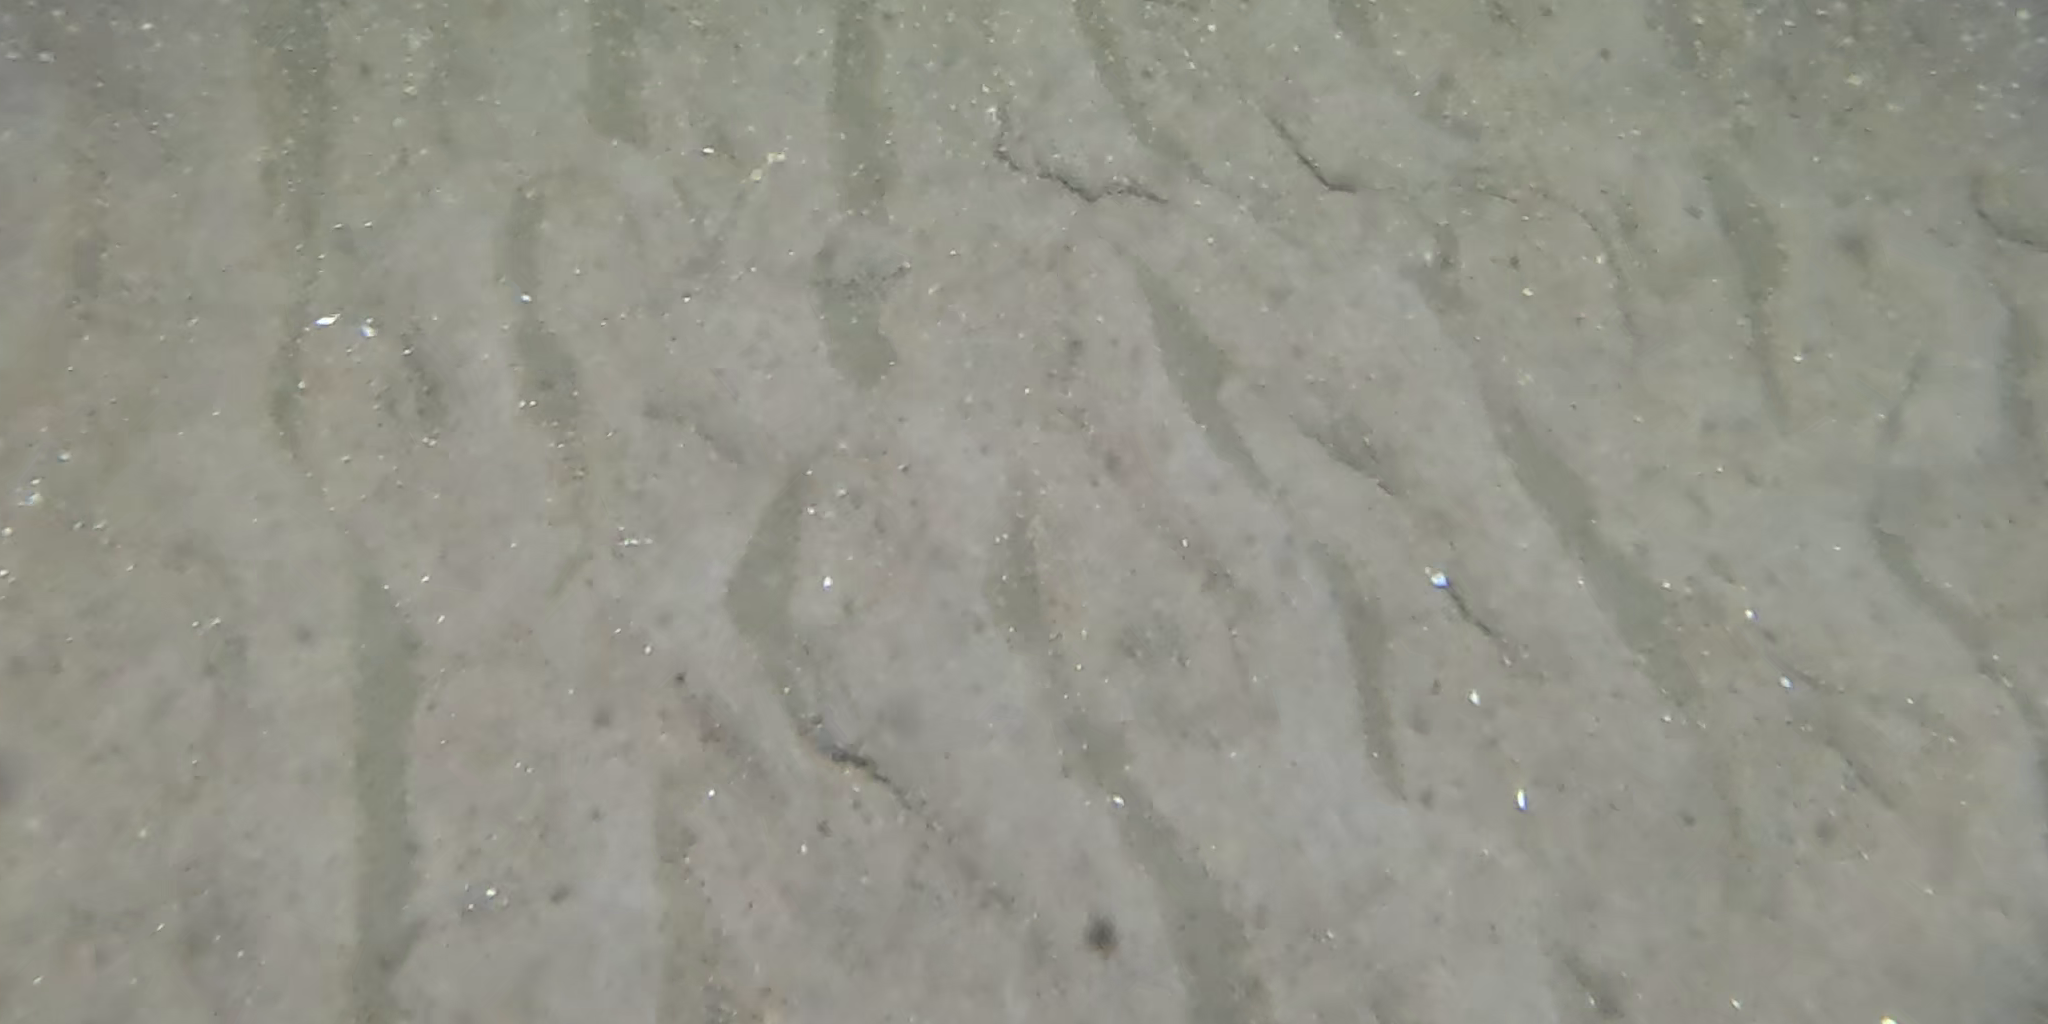
Seabed habitat: sand